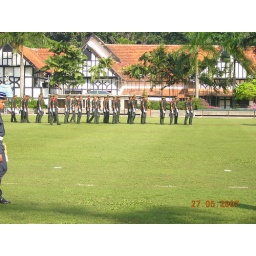
Parade ground in front of Parliament street Kualalampur